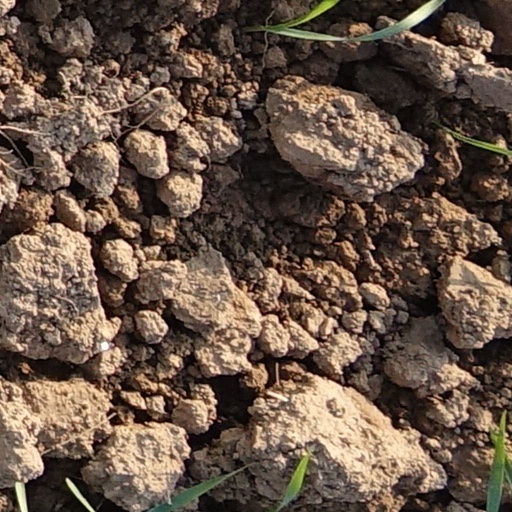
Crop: wheat